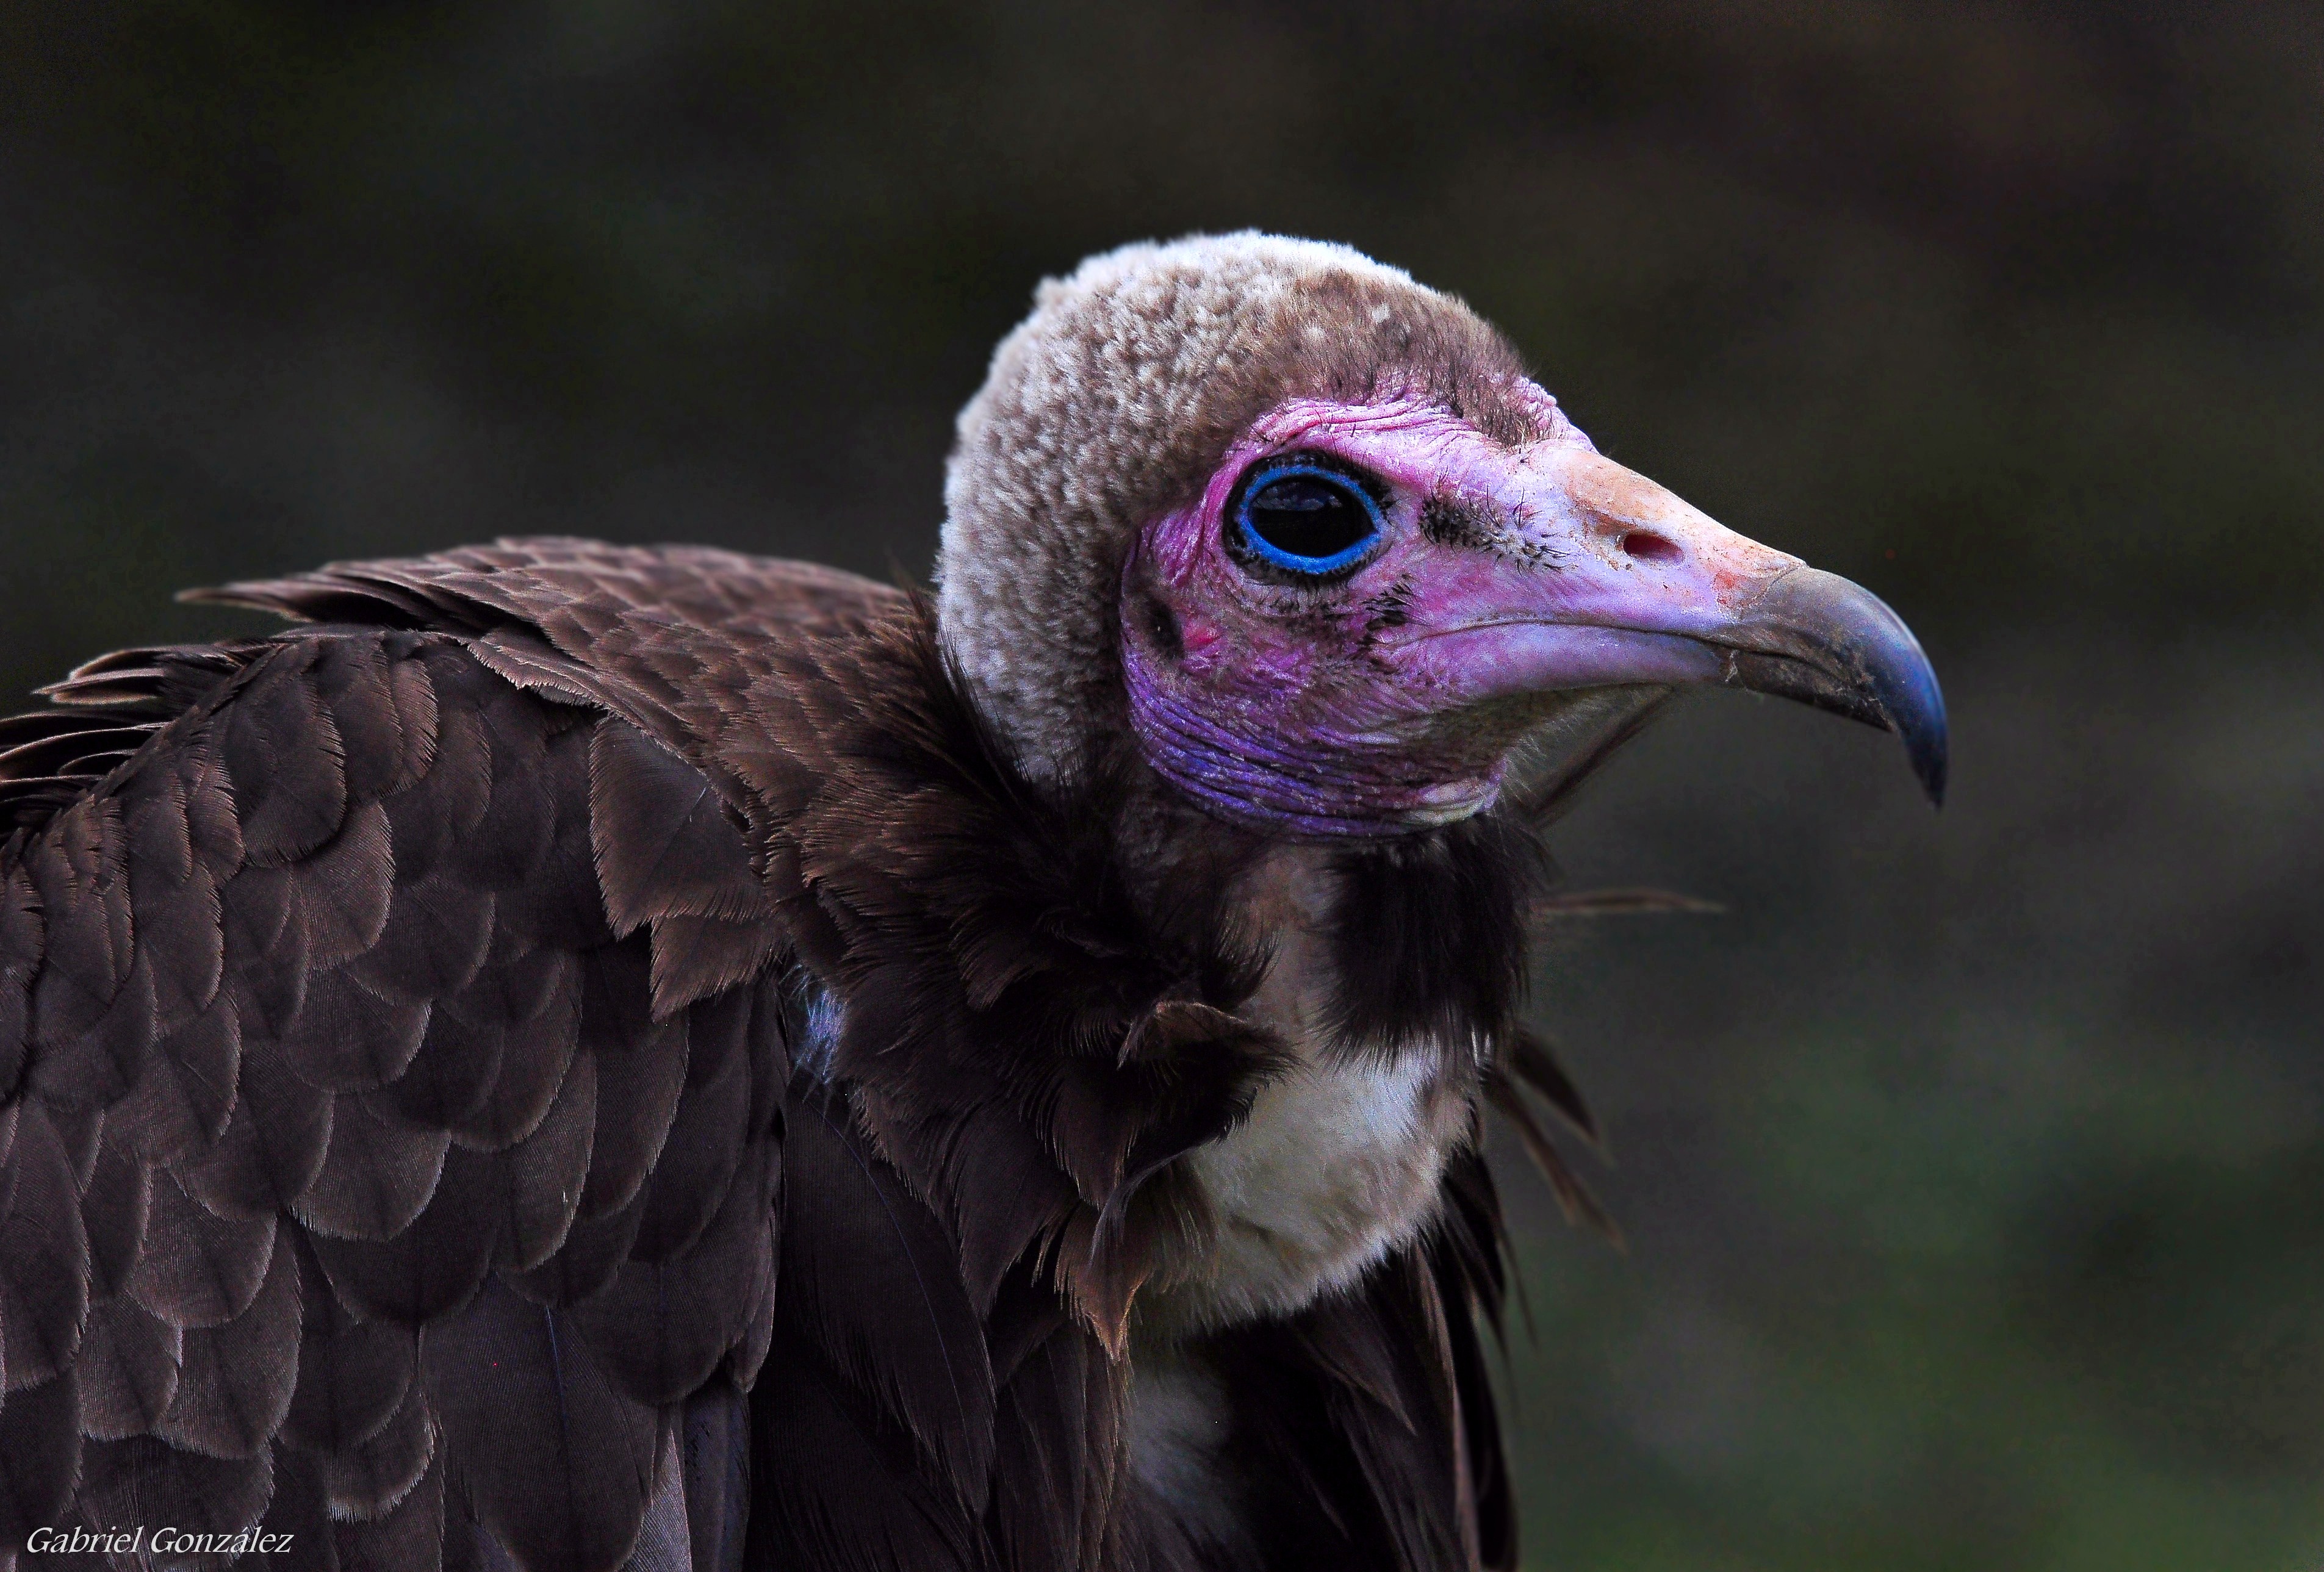
nature, bird, wing, wildlife, beak, fauna, bird of prey, close up, animals, vertebrate, naturaleza, vulture, nikond90, ggl1, gaby1, animales, sigma50500mm, 50500, gabrielcorua, xelodegalicia